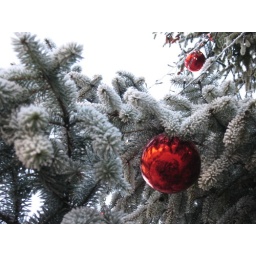
Snowy tree in the market square